C1orf167

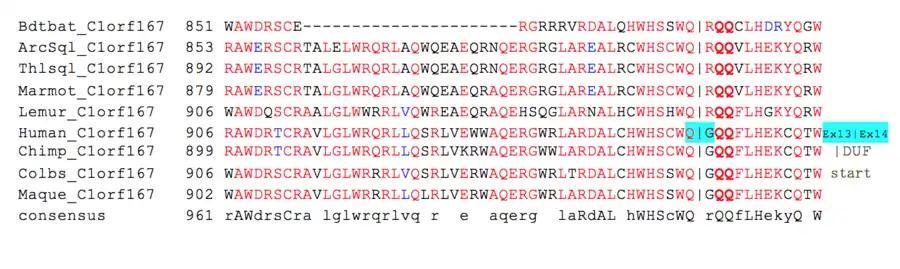
Multiple Sequence Alignment of Strict Orthologs for C1orf167. Beginning of the conserved DUF region at the break between exon 13 and 14 is shown.

According to the EST profile for breakdown by healthy state, the expression levels of "C1orf167" were higher than healthy cells for leukemia, head, neck and lung cancers. Based on the results from NCBI GeoProfiles, C1orf167 was found to have increased expression on dendritic cells for patients experiencing "Chlamydia pneumoniae" infections. Increased expression of C1orf167 was also indicated for Human Pulmonary Tuberculosis tissues given the presence of caseous tuberculosis granulomas in the lungs when compared to normal lung tissues.